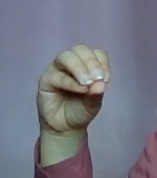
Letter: ha